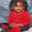
Label: girl